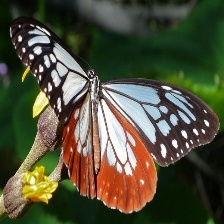
Species: CHESTNUT